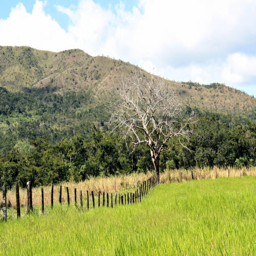
vivid green grass in the farm